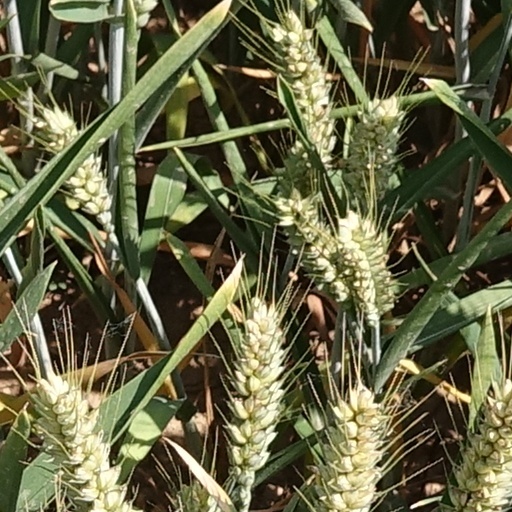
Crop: wheat